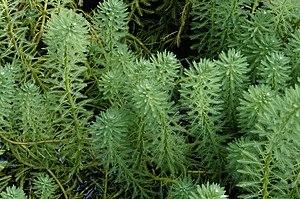
Myriophyllum alterniflorum, de nom commun Myriophylle à feuilles alternes, est une plante aquatique vivace du genre Myriophyllum, de la famille des Haloragaceae.